Military history of South America

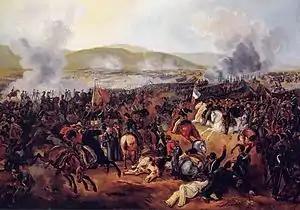
The battle of Maipú, 1818, effectively marking the end of Spanish rule in Chile.

In Chile, the conflict began in 1810, starting as an elitist political movement against the Spanish colonial master, now under the control of France, and finally ending as a fully-fledged civil war. Under the first stage of the conflict, the "Patria Vieja" campaign, the rebels, led primarily by José Miguel Carrera and his associated family, fought a sequence of battles resulting in defeat at the hands of the Royalist forces, who reoccupied Chile under the "Reconquista". The royalist forces were aided by the increasing conflict between Carrera and his rival Bernardo O'Higgins, the two forces coming to open blows at the battle of Las Tres Acequias. Both Carrera and O'Higgins were forced to flee Chile.